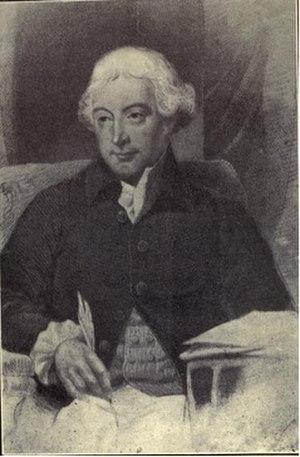
Le Grand Dérangement constitue une période de l'histoire de l'Acadie s'échelonnant, selon les historiens, de 1749 ou 1750 aux années 1780 ou même 1820. La déportation des Acadiens, souvent considérée comme synonyme, ne couvre qu'une partie de cette période, soit de 1755 à 1763.
Charles Lawrence était un officier militaire britannique qui, en tant que lieutenant et par la suite gouverneur de la Nouvelle-Écosse, est surtout connu pour son rôle dans l'Expulsion des Acadiens et l'installation des Planters de la Nouvelle-Angleterre en Nouvelle-Écosse. Selon l'historien Elizabeth Griffith, Lawrence a été vu comme un officier "compétent", "efficace" avec "les états de service qui l'avaient gagné la promotion assez rapide, une personne de talent administratif considérable qui a été digne de confiance par Cornwallis et Hopson." [1] Il est l'homonyme de Fort Lawrence, Nouvelle-Écosse et Lawrencetown, Nouvelle-Écosse. Il est enterré dans la crypte de l'Église de St Paul.